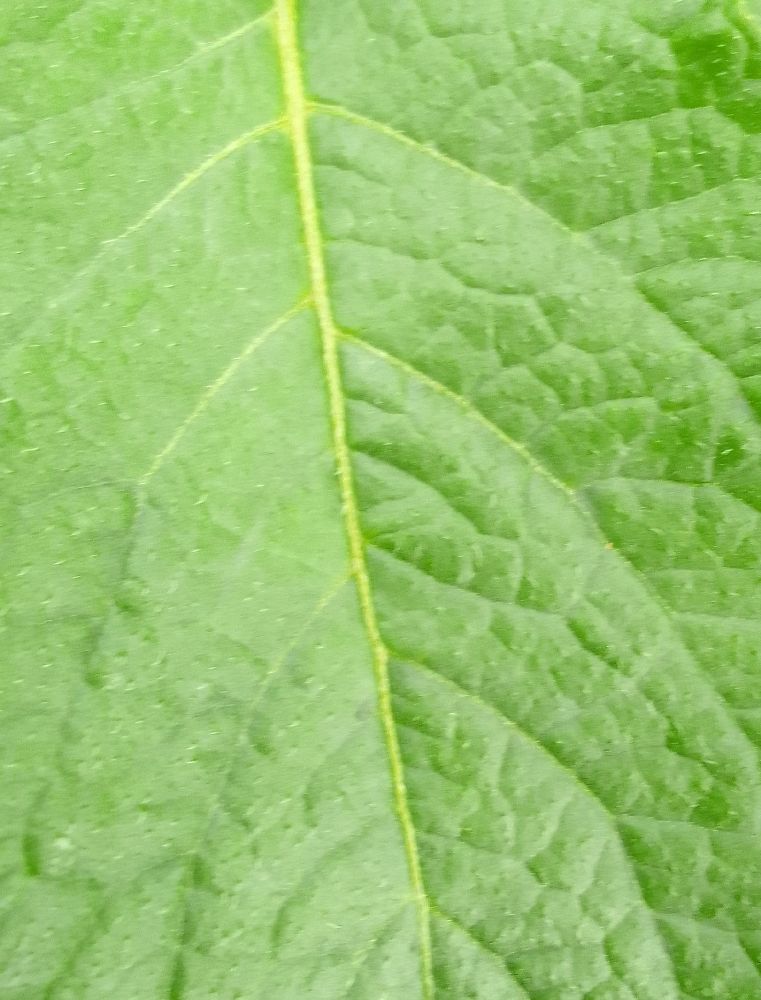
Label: Healthy